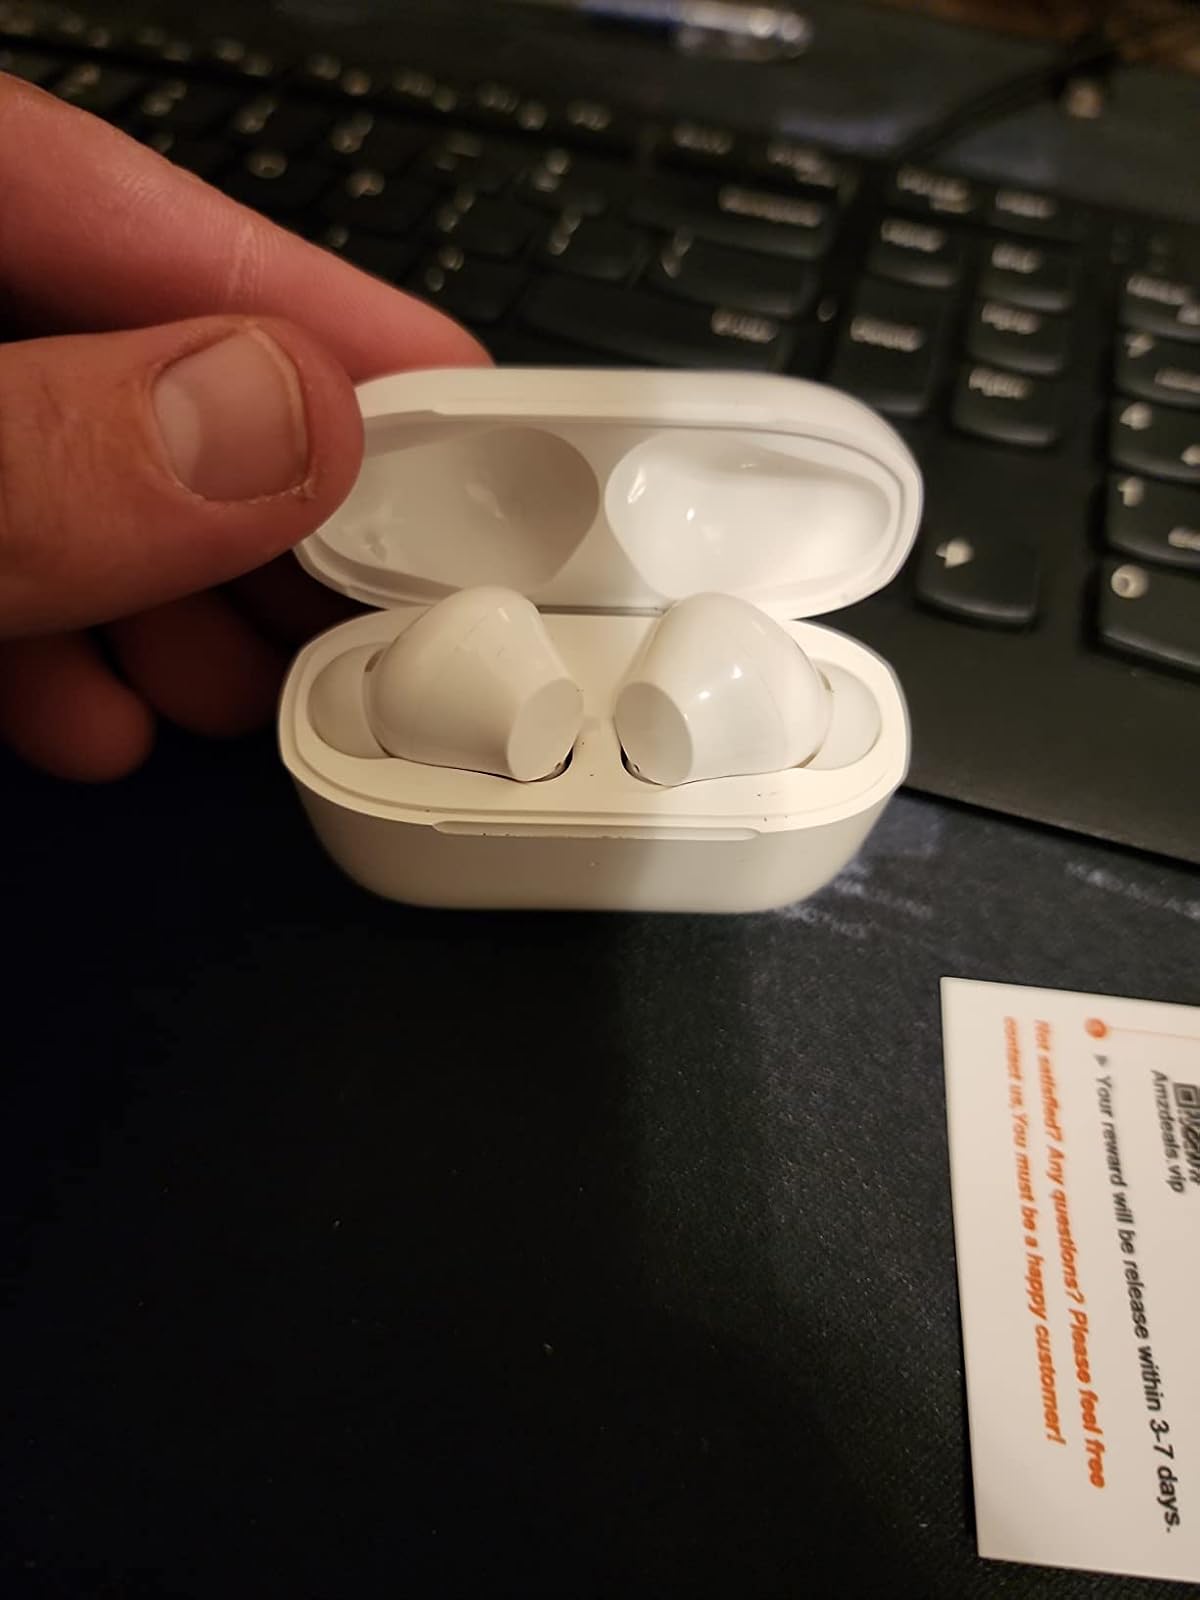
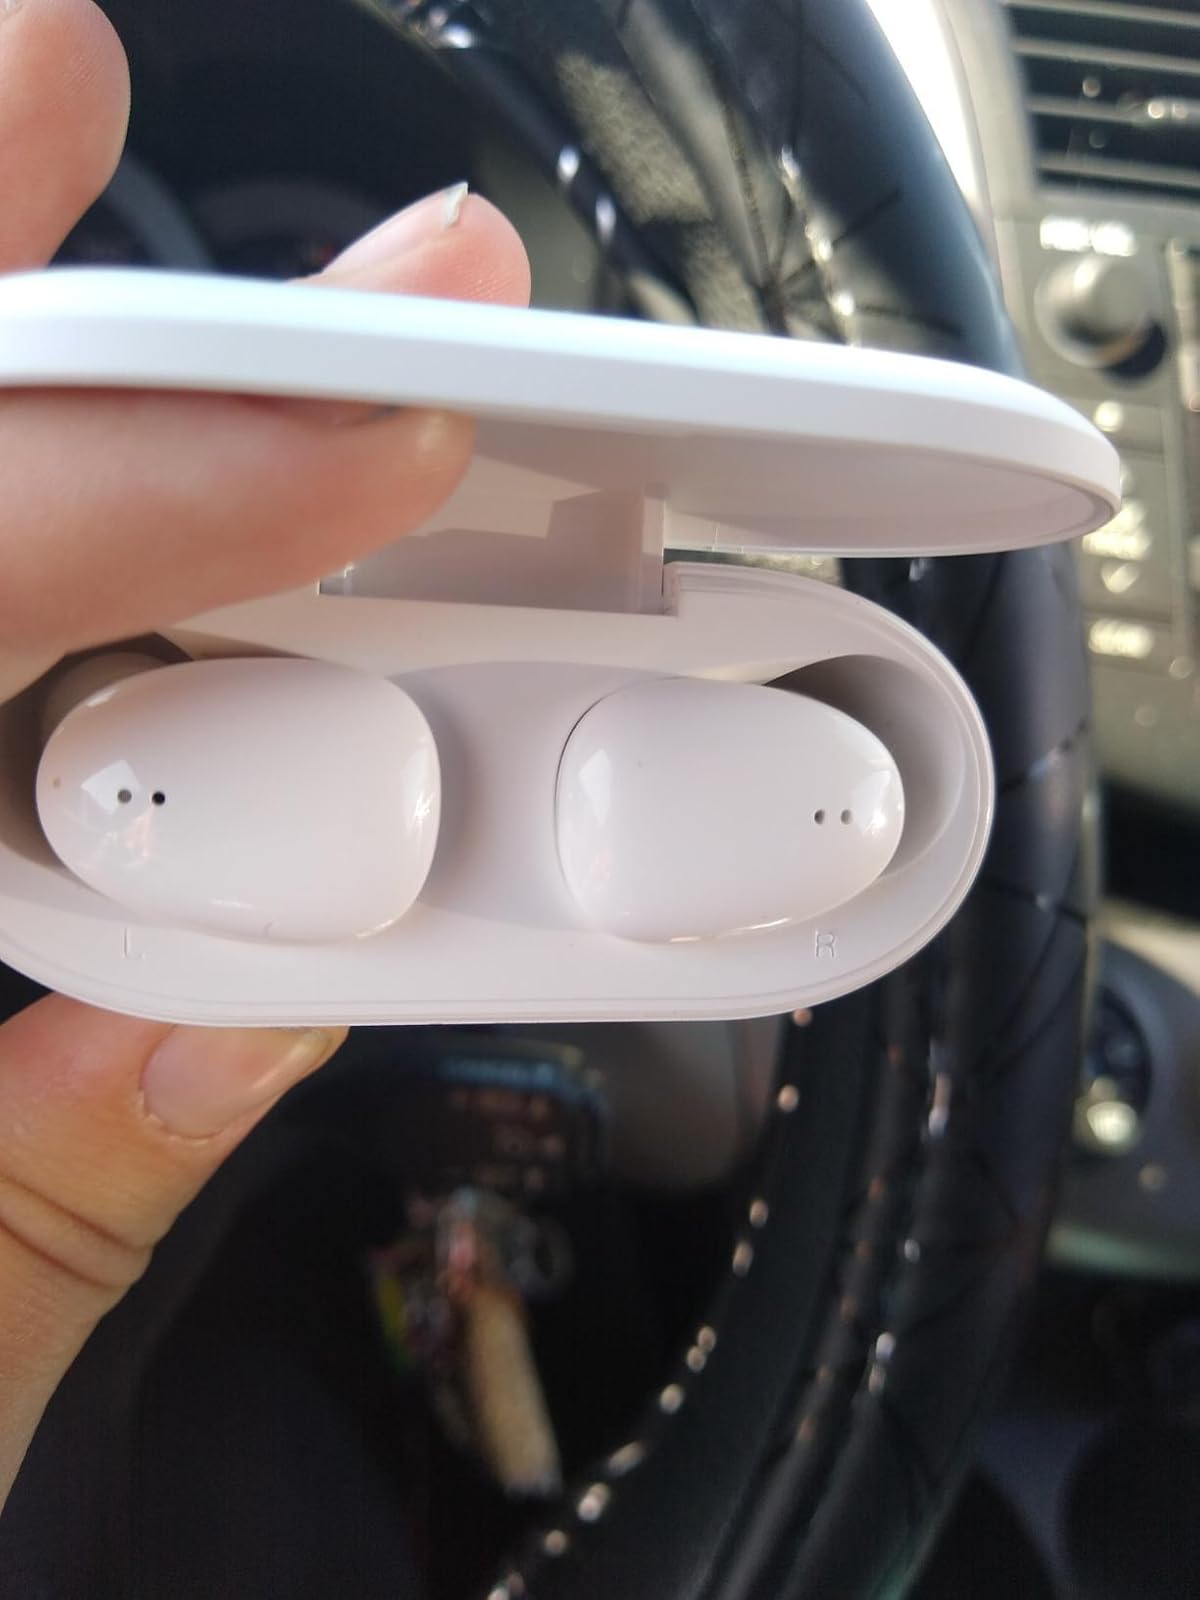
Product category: earbuds
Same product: no